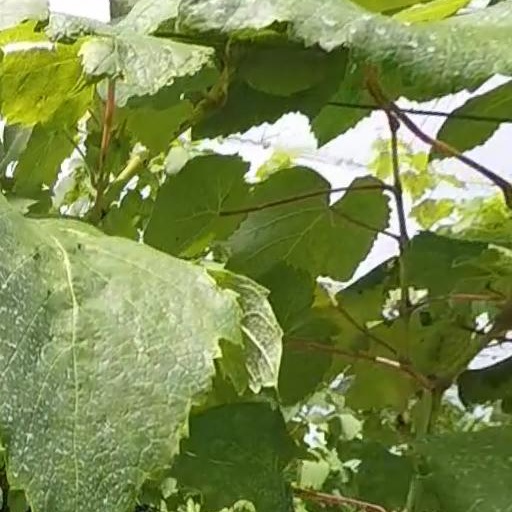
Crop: grape